French Dressing (1927 film)

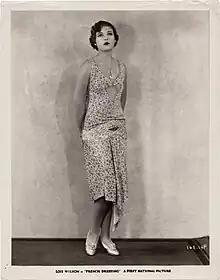
Wilson in a publicity photo for the film

In their October 1927 edition, "Photoplay" magazine reported that Claudette Colbert and Ben Lyon were originally set to star. It is unknown why they were replaced.